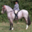
Label: horse